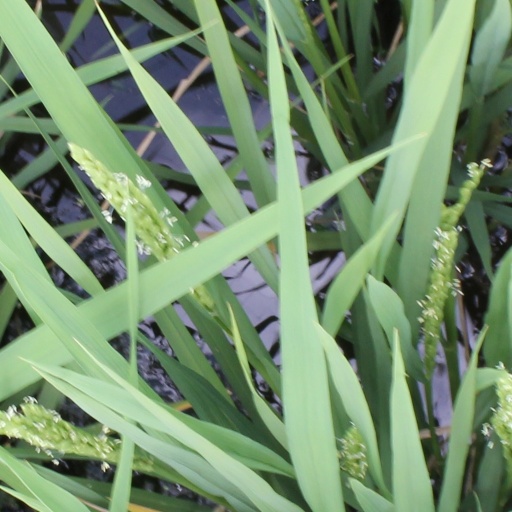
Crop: rice